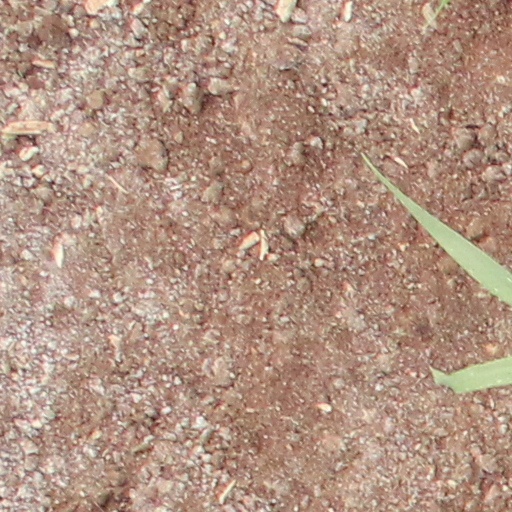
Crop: wheat